Mad About Music

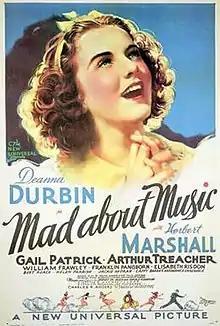
Theatrical release poster

Mad About Music is a 1938 American musical film directed by Norman Taurog and starring Deanna Durbin, Herbert Marshall, and Gail Patrick. Based on a story by Marcella Burke and Frederick Kohner, the film is about a girl at an exclusive boarding school who invents an exciting father. When her schoolmates doubt his existence, she has to produce him. "Mad About Music" received Academy Award nominations for Best Art Direction, Best Cinematography, Best Music, and Best Original Story.